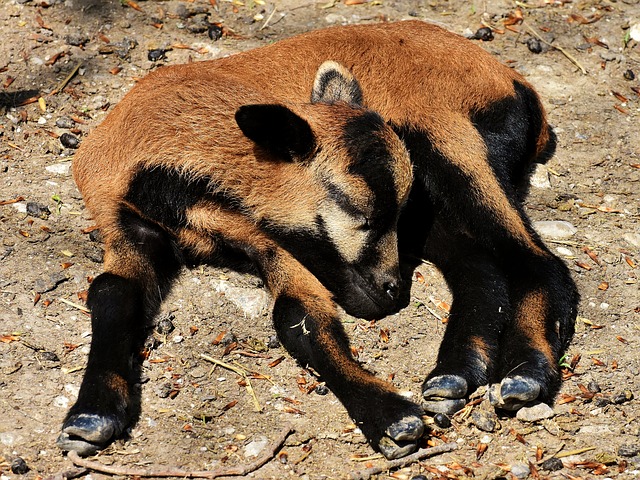
Label: pecora